Monasteraden

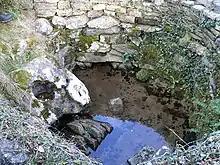
St Attracta's Well

There is a holy well called St. Attractas and that is where many people used to get their drinking water. The lake is used for fishing for the brown trout and is divided by the bridge at Clooncunny.